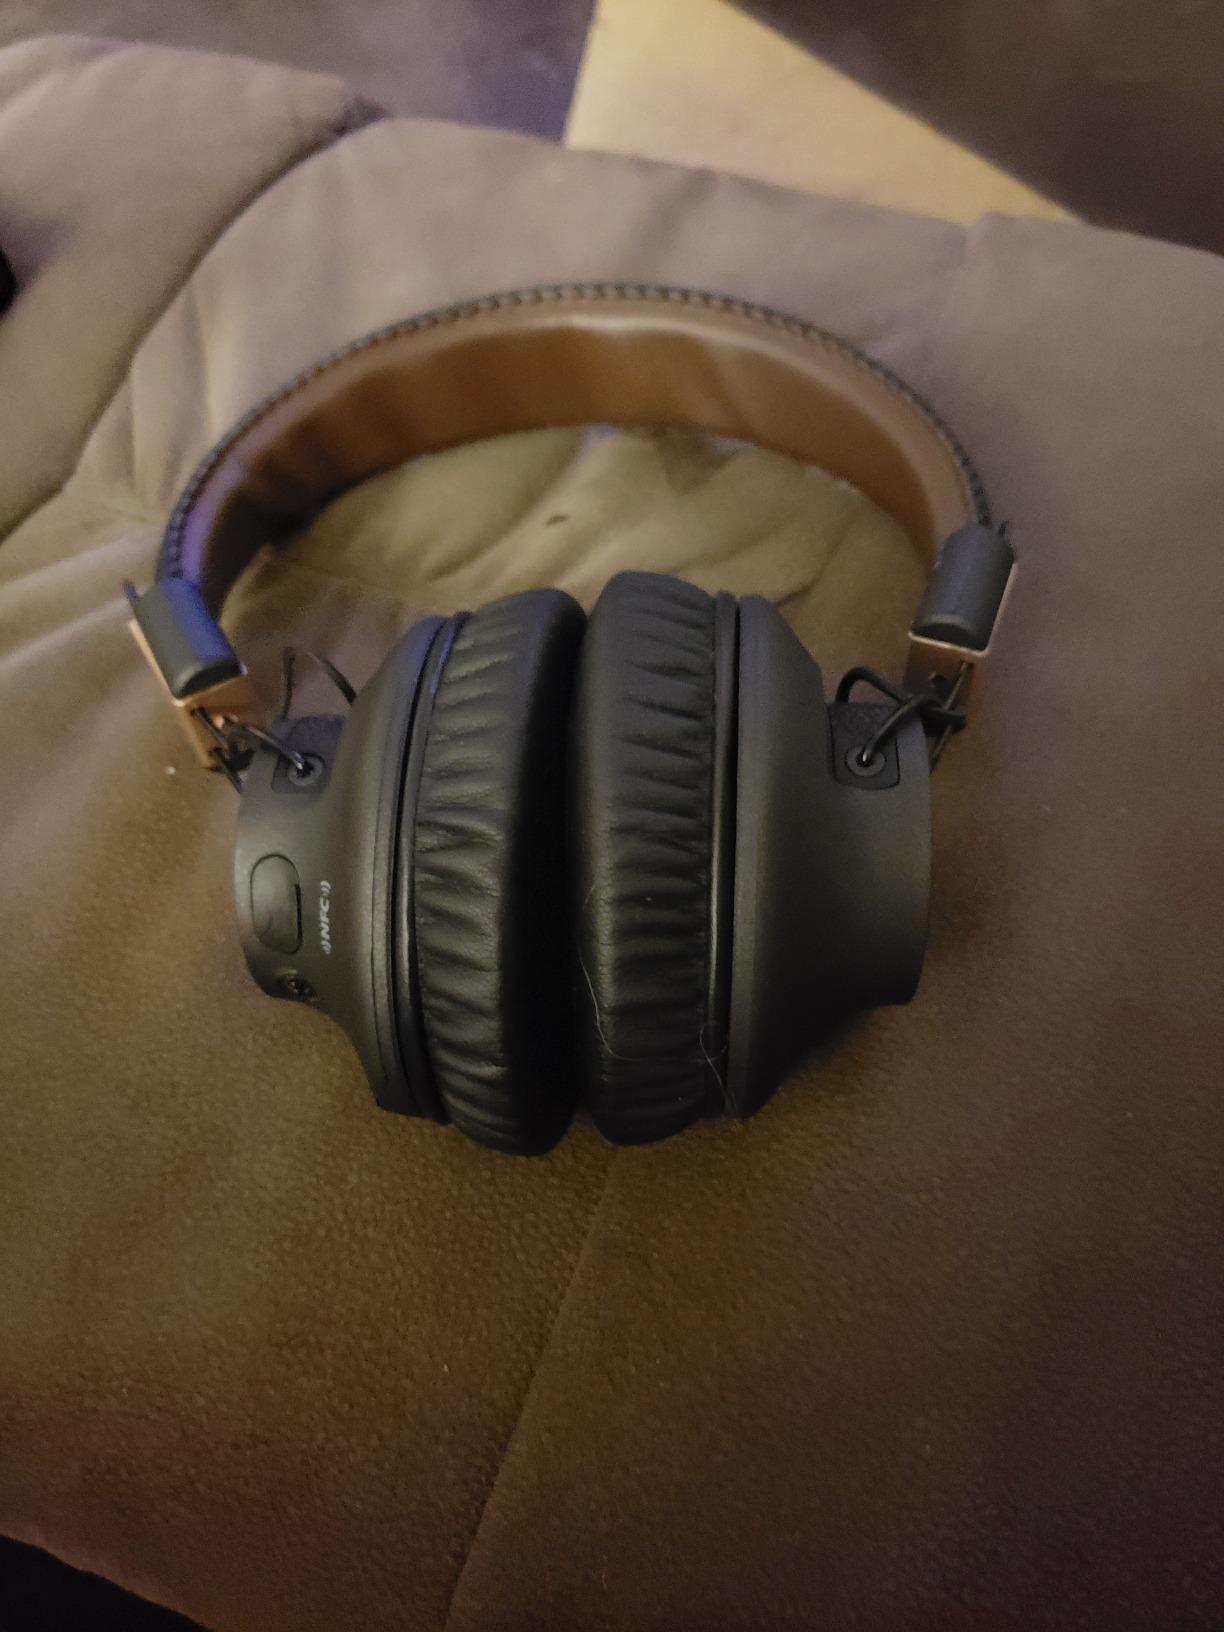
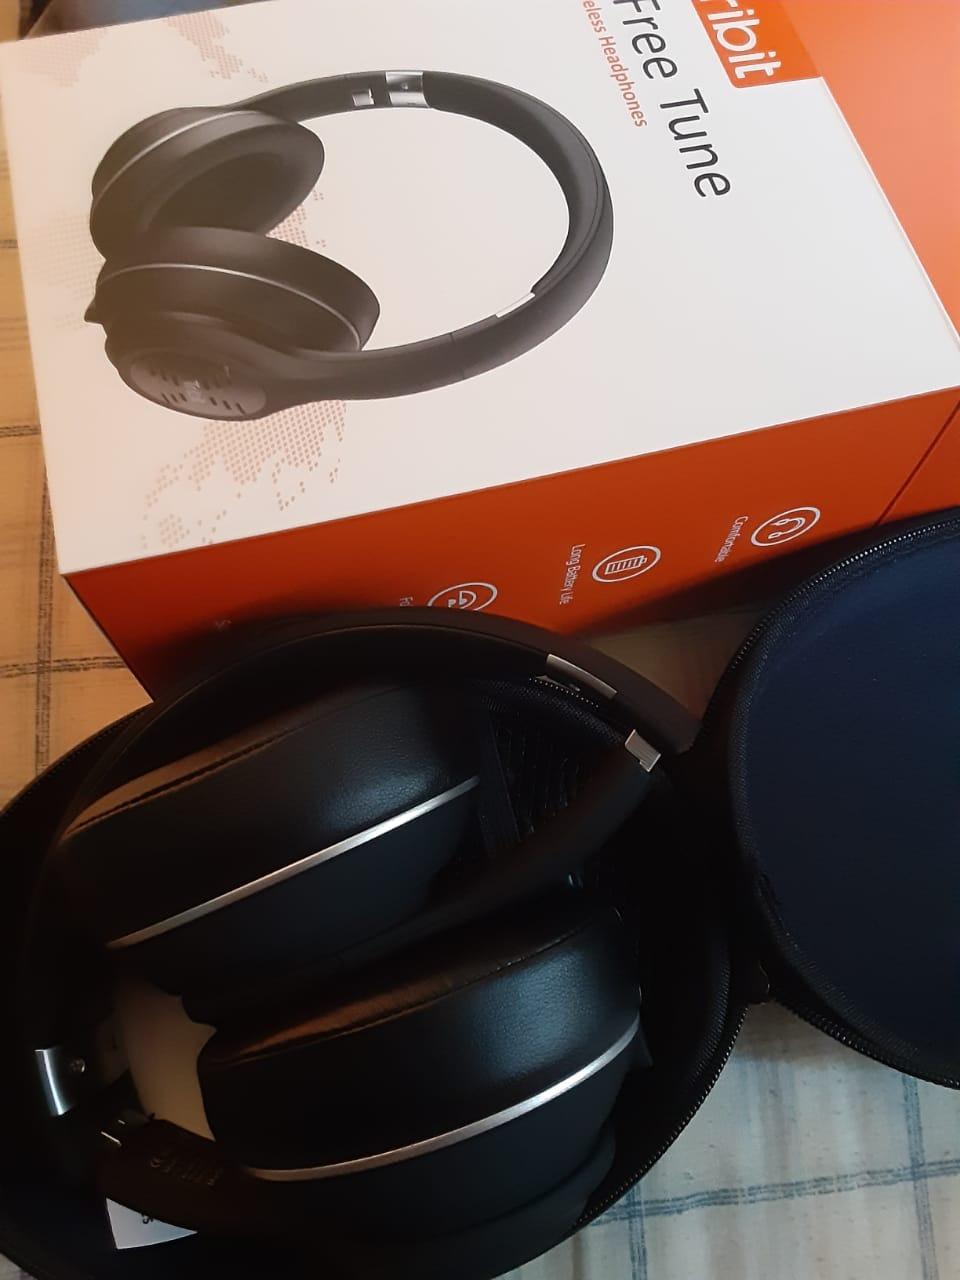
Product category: headphones
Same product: no